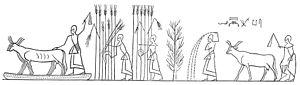
Les Mystères d'Osiris sont des festivités religieuses célébrées en Égypte antique en commémoration du meurtre et de la régénération d'Osiris. Le déroulement des cérémonies est attesté par des sources écrites variées, mais le document majeur est le Rituel des mystères d'Osiris au mois de Khoiak, une compilation de textes du Moyen Empire gravés durant la période ptolémaïque dans une chapelle haute du temple de Dendérah. Dans la religion égyptienne, sacré et secret sont intimement liés. De ce fait, les pratiques rituelles sont hors d'atteinte des profanes, car réservées aux prêtres, seuls habilités à pénétrer dans les sanctuaires divins. Le mystère théologique le plus insondable, le plus empreint de précautions solennelles, est la dépouille d'Osiris. D'après le mythe osirien, cette momie est conservée au plus profond de la Douât, le monde souterrain des morts. Chaque nuit, durant son voyage nocturne, Rê le dieu solaire vient s'y régénérer en s'unissant momentanément à Osiris sous la forme d'une âme unique.